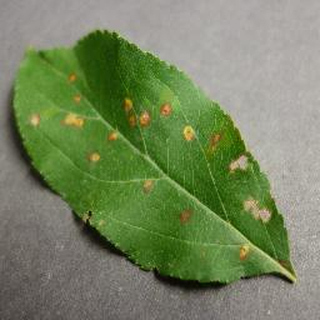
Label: apple_cedar_apple_rust